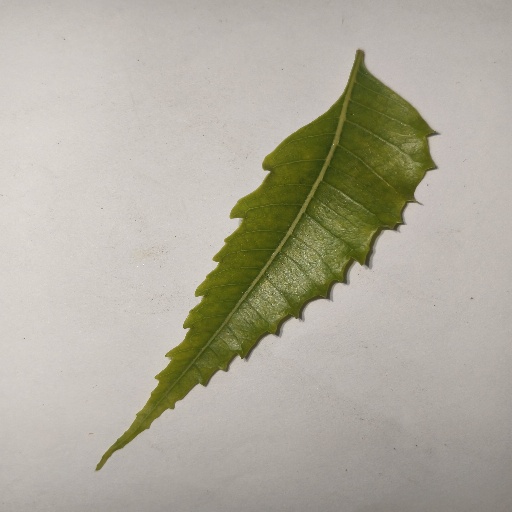
Species: Neem
Leaf condition: Yellow Leaf